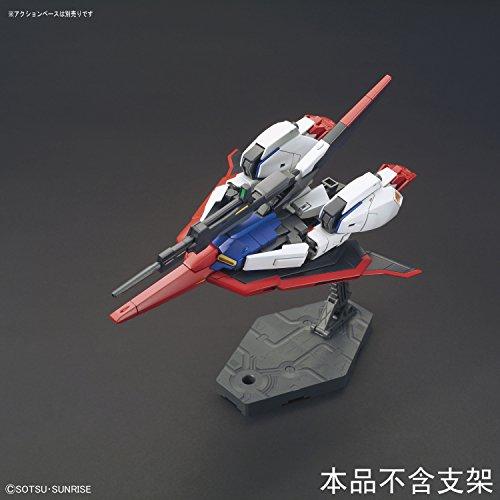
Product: Bandai Hobby HGUC Zeta Z Gundam Model Kit (1/144 Scale)
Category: Toys & Games | Hobbies | Models & Model Kits | Model Kits | Figure Kits
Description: As a Part of the "gunpla Evolution project" for gunpla's 40th anniversary, a new and improved zeta Gundam is launching into the HG series Optimal proportions for each form of the zeta Gundam has been recreated in the latest format.
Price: $19.99
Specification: ProductDimensions:12x6x2inches|ItemWeight:3.52ounces|ShippingWeight:14.9ounces(Viewshippingratesandpolicies)|DomesticShipping:ItemcanbeshippedwithinU.S.|InternationalShipping:ThisitemcanbeshippedtoselectcountriesoutsideoftheU.S.LearnMore|ASIN:B06XBTKZ2C|Itemmodelnumber:BAN215633|Manufacturerrecommendedage:15yearsandup